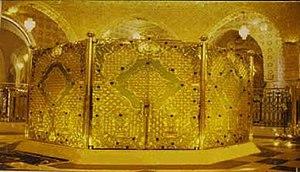
Mausolée de Cheikh Ahmadou Bamba
Cheikh Ahmadou Bamba Mbacké dit Khadimou al-Rassoul, mort le 19 juillet 1927 à Diourbel au Sénégal, est un théologien, juriste musulman et soufi. Il est l’une des figures les plus importantes de l'islam de la région en qualité de fondateur de la confrérie des Mourides. Il fut également un grand poète (en langue arabe). Il marqua l'histoire de son pays dans le contexte de la colonisation française.